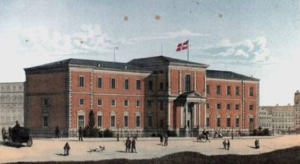
Klerkegade / Kendte bygninger og beboere
Frimurerlogen i nr. 2 i 1881.
Klerkegade er en gade i Indre By i København. Gaden går fra Borgergade til Rigensgade og krydser Adelgade og Kronprinsessegade undervejs.